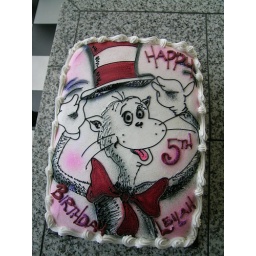
cat in the hat